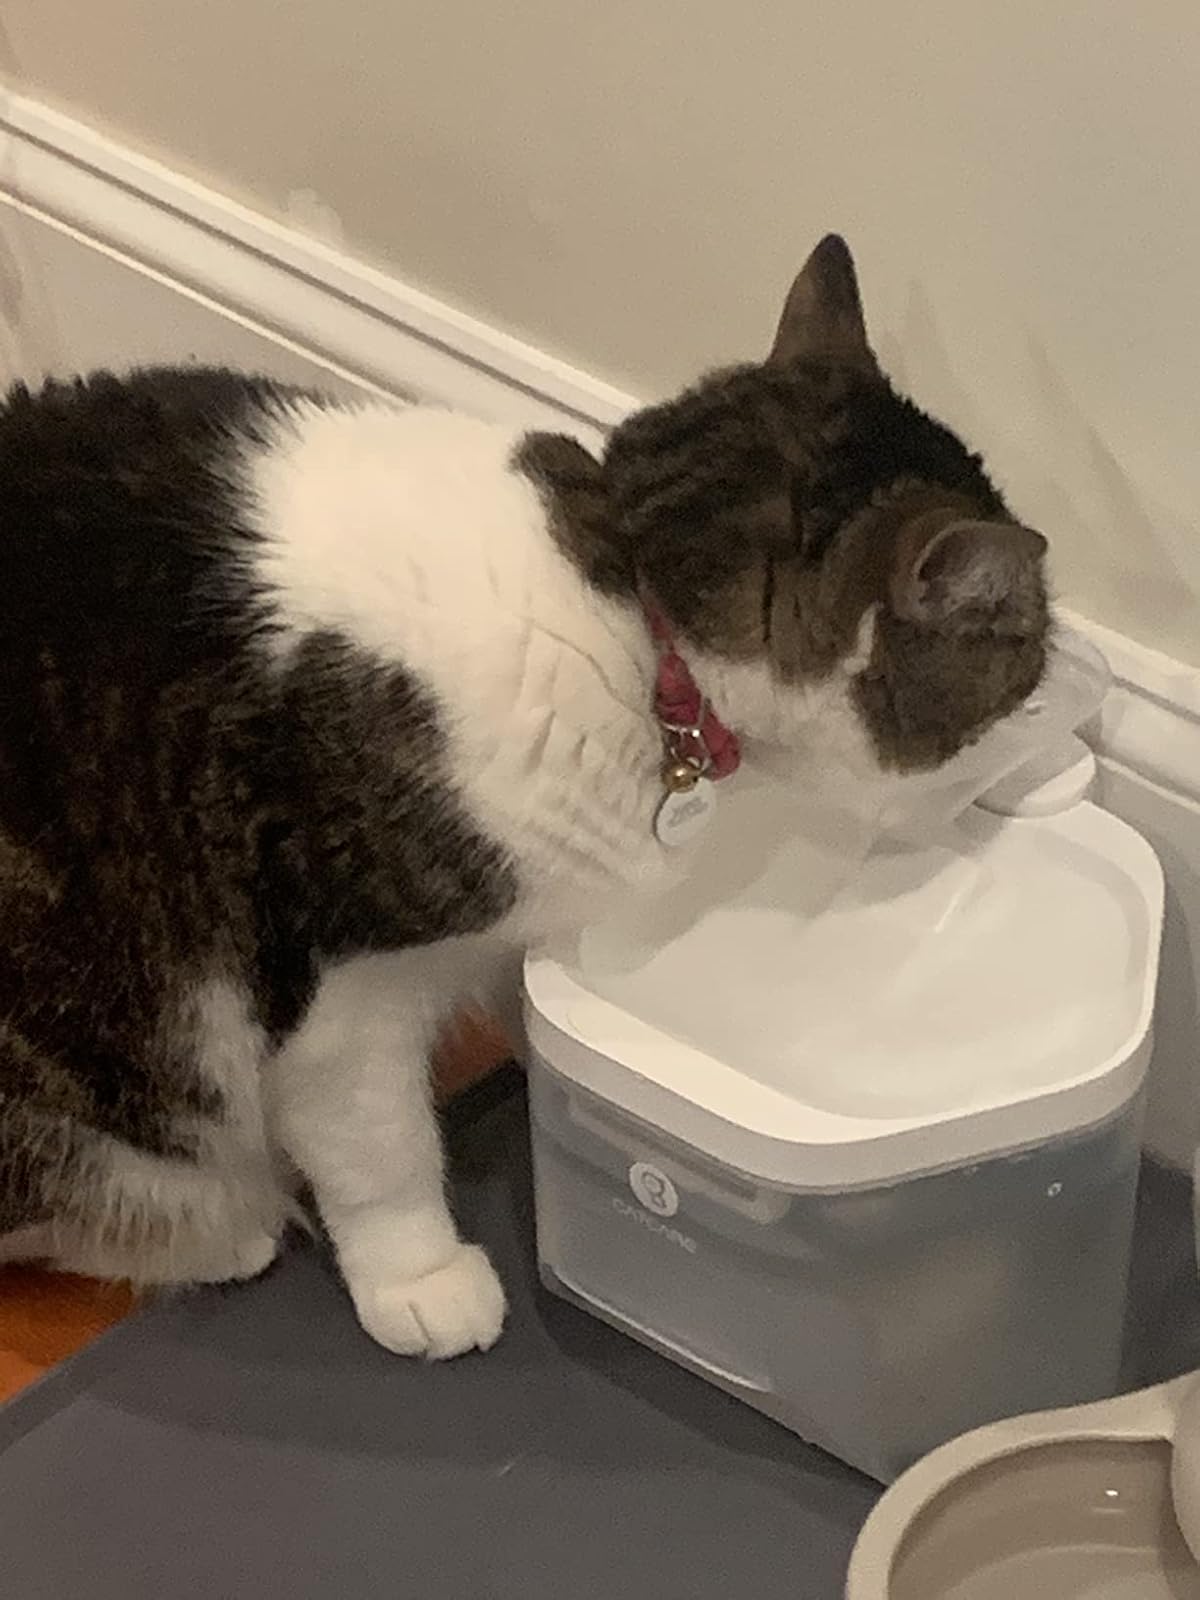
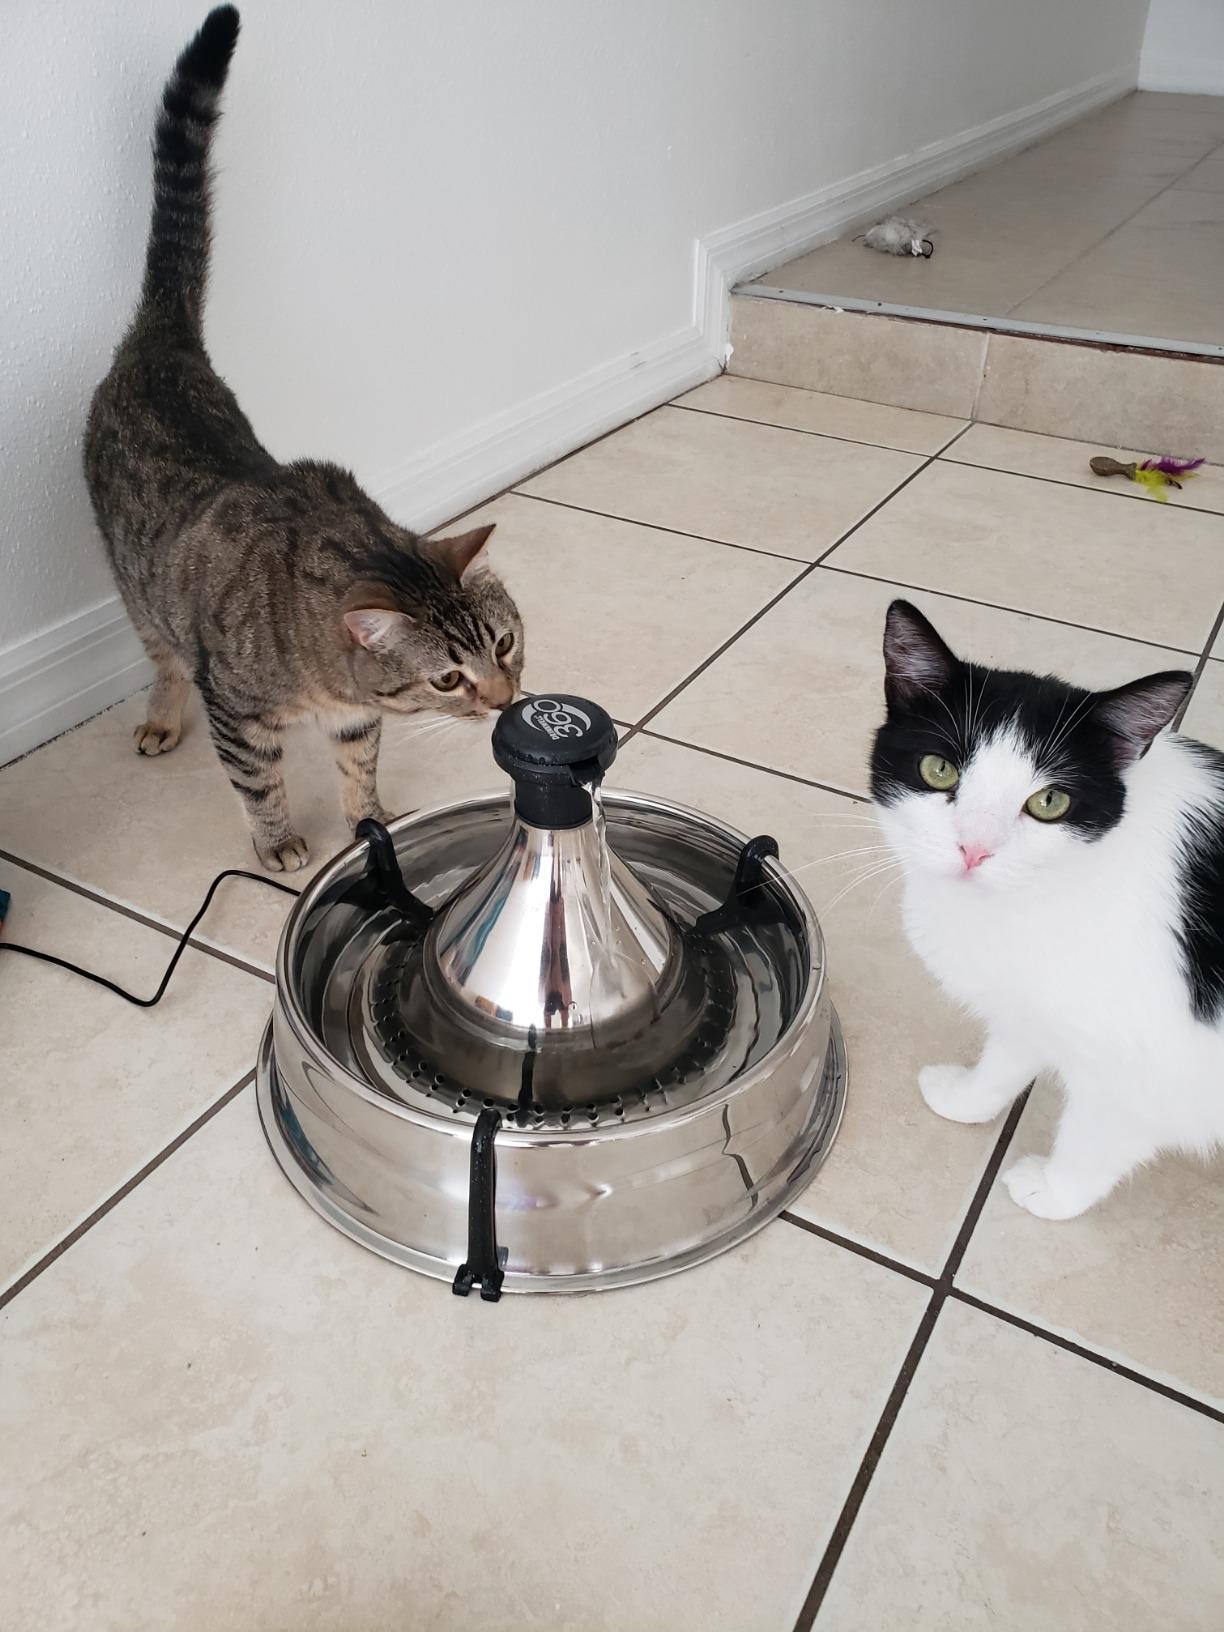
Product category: items_bowl
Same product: no